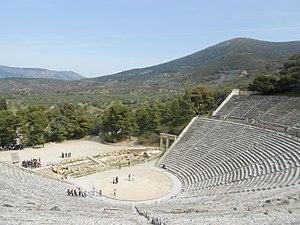
Photographie du théâtre d'Epidaure par temps clair
Le tourisme en Grèce est un pilier de l'économie nationale. La Grèce fait partie, au même titre que la France, l'Italie et l'Espagne, des destinations les plus touristiques en Europe depuis les années 1960 et 1970. La richesse de sa culture et l'héritage historique du pays ainsi que sa géographie et son climat méditerranéen expliquent que la Grèce compte quelque 18 sites recensés au patrimoine mondial de l'humanité par l'UNESCO.